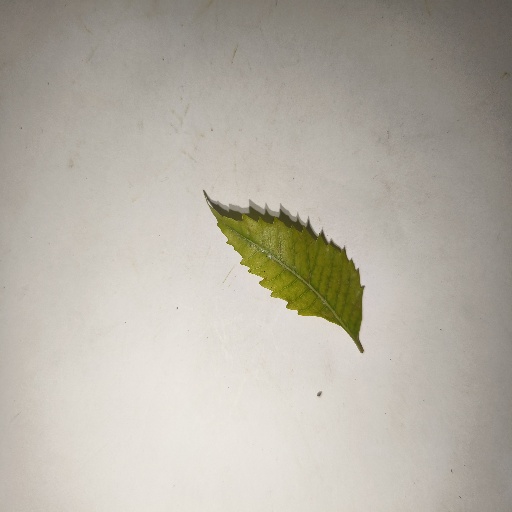
Species: Neem
Leaf condition: Yellow Leaf